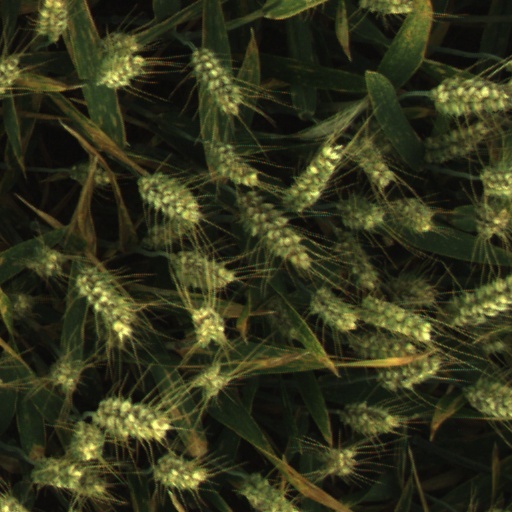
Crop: wheat